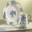
Label: plate